Supersonus

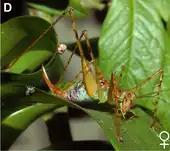
"Supersonus piercei" female in Colombia

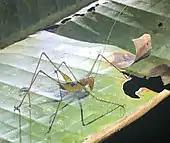
"Supersonus" sp. male in Ecuador

Supersonus is a genus of katydids in the order Orthoptera first described in 2014. The genus contains three species which are endemic to the rainforests of South America. Its name is an allusion to the fact that the males, in order to attract the females, produce a very high frequency noise which can reach 150 kHz (using only the right wing). This has been considered the highest frequency ultrasonic noise of the animal kingdom. The noise is imperceptible to human hearing, which is only capable of detecting up to 20 kHz.